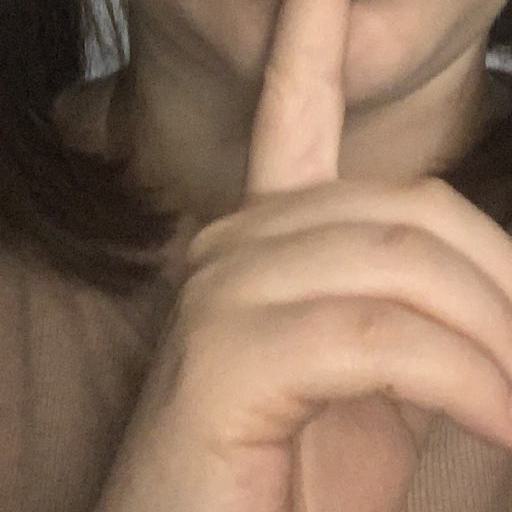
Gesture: mute